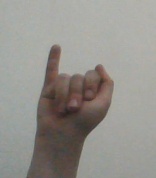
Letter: meem